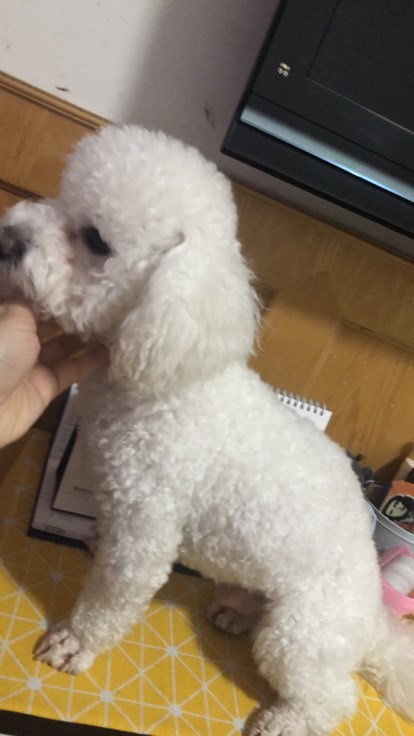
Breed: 3083-n000117-Bichon_Frise